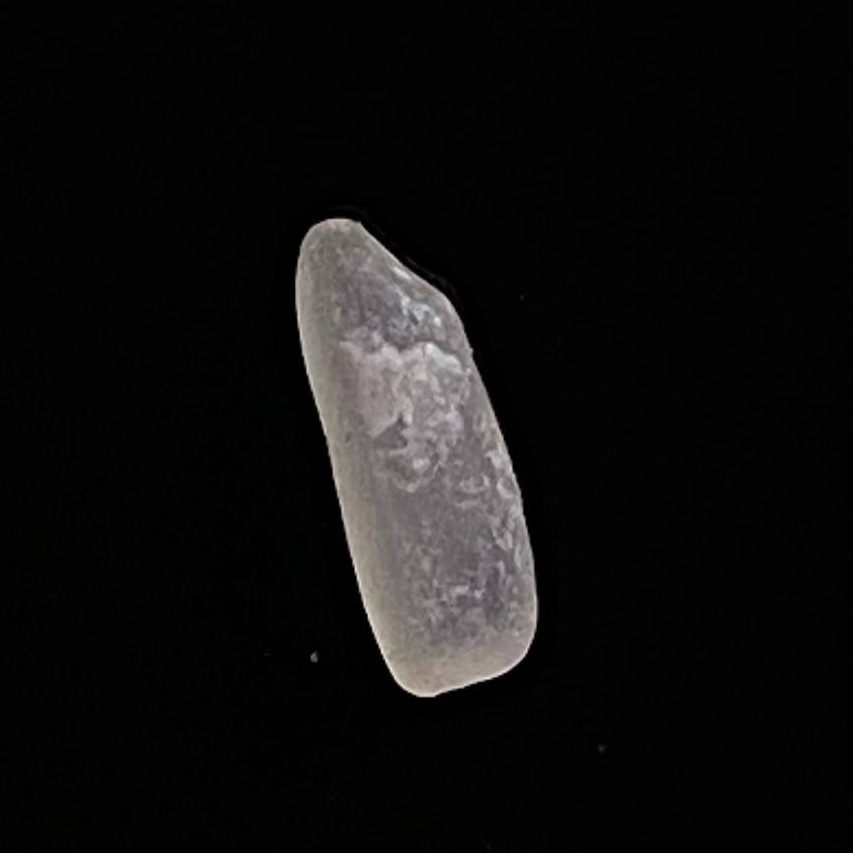
Rice variety: BR29